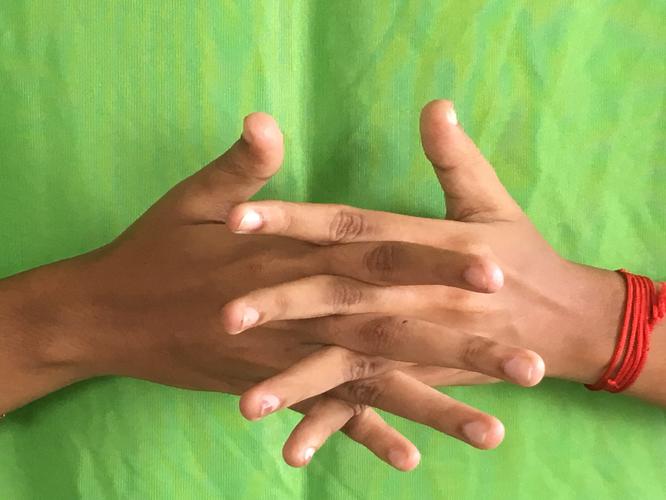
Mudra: Karkatta
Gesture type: double_hand